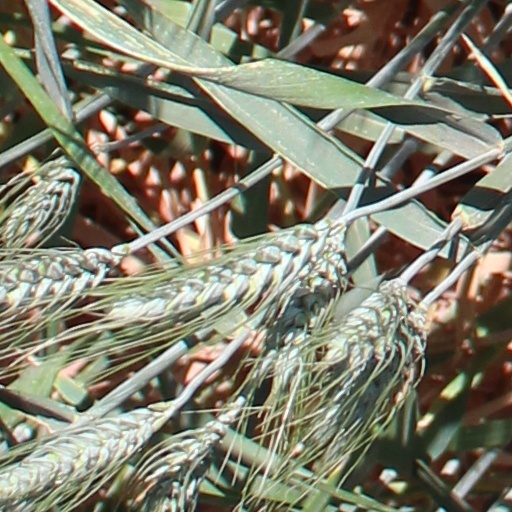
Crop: wheat